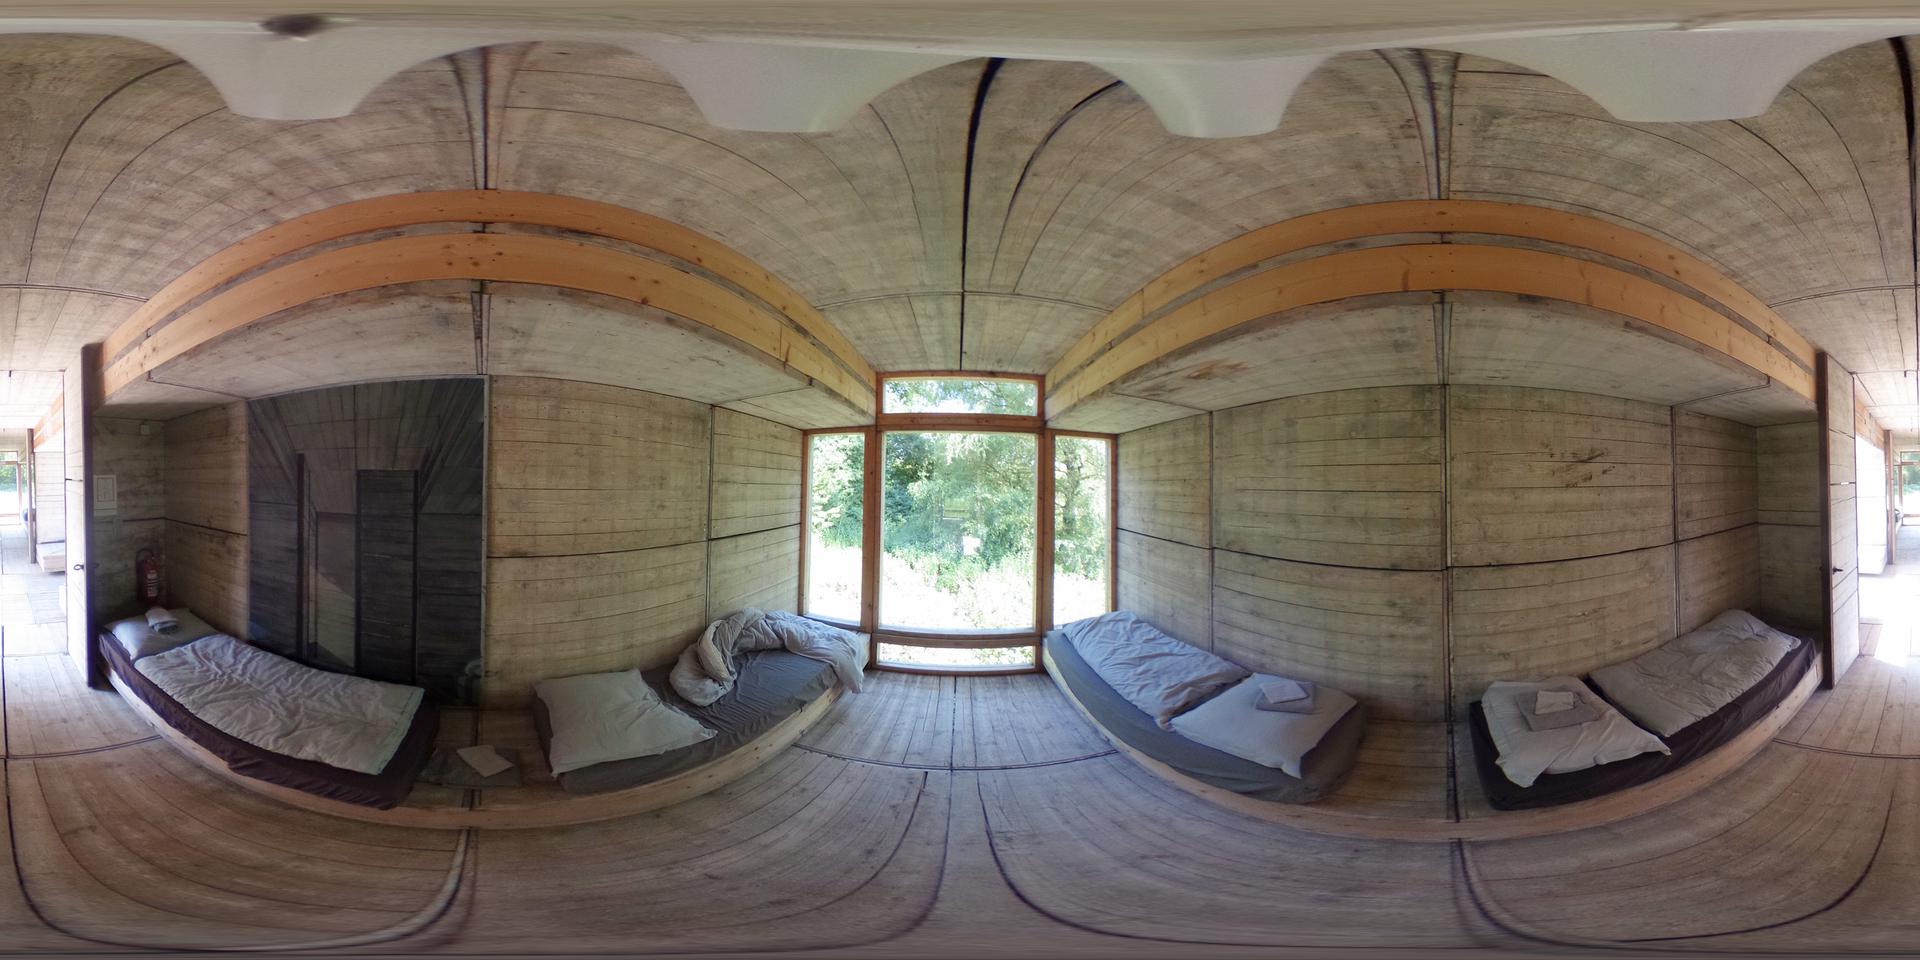
Referred object: the red fire extinguisher on the wall

Referred object: the large wooden-framed window

Referred object: the bed to the right of the window